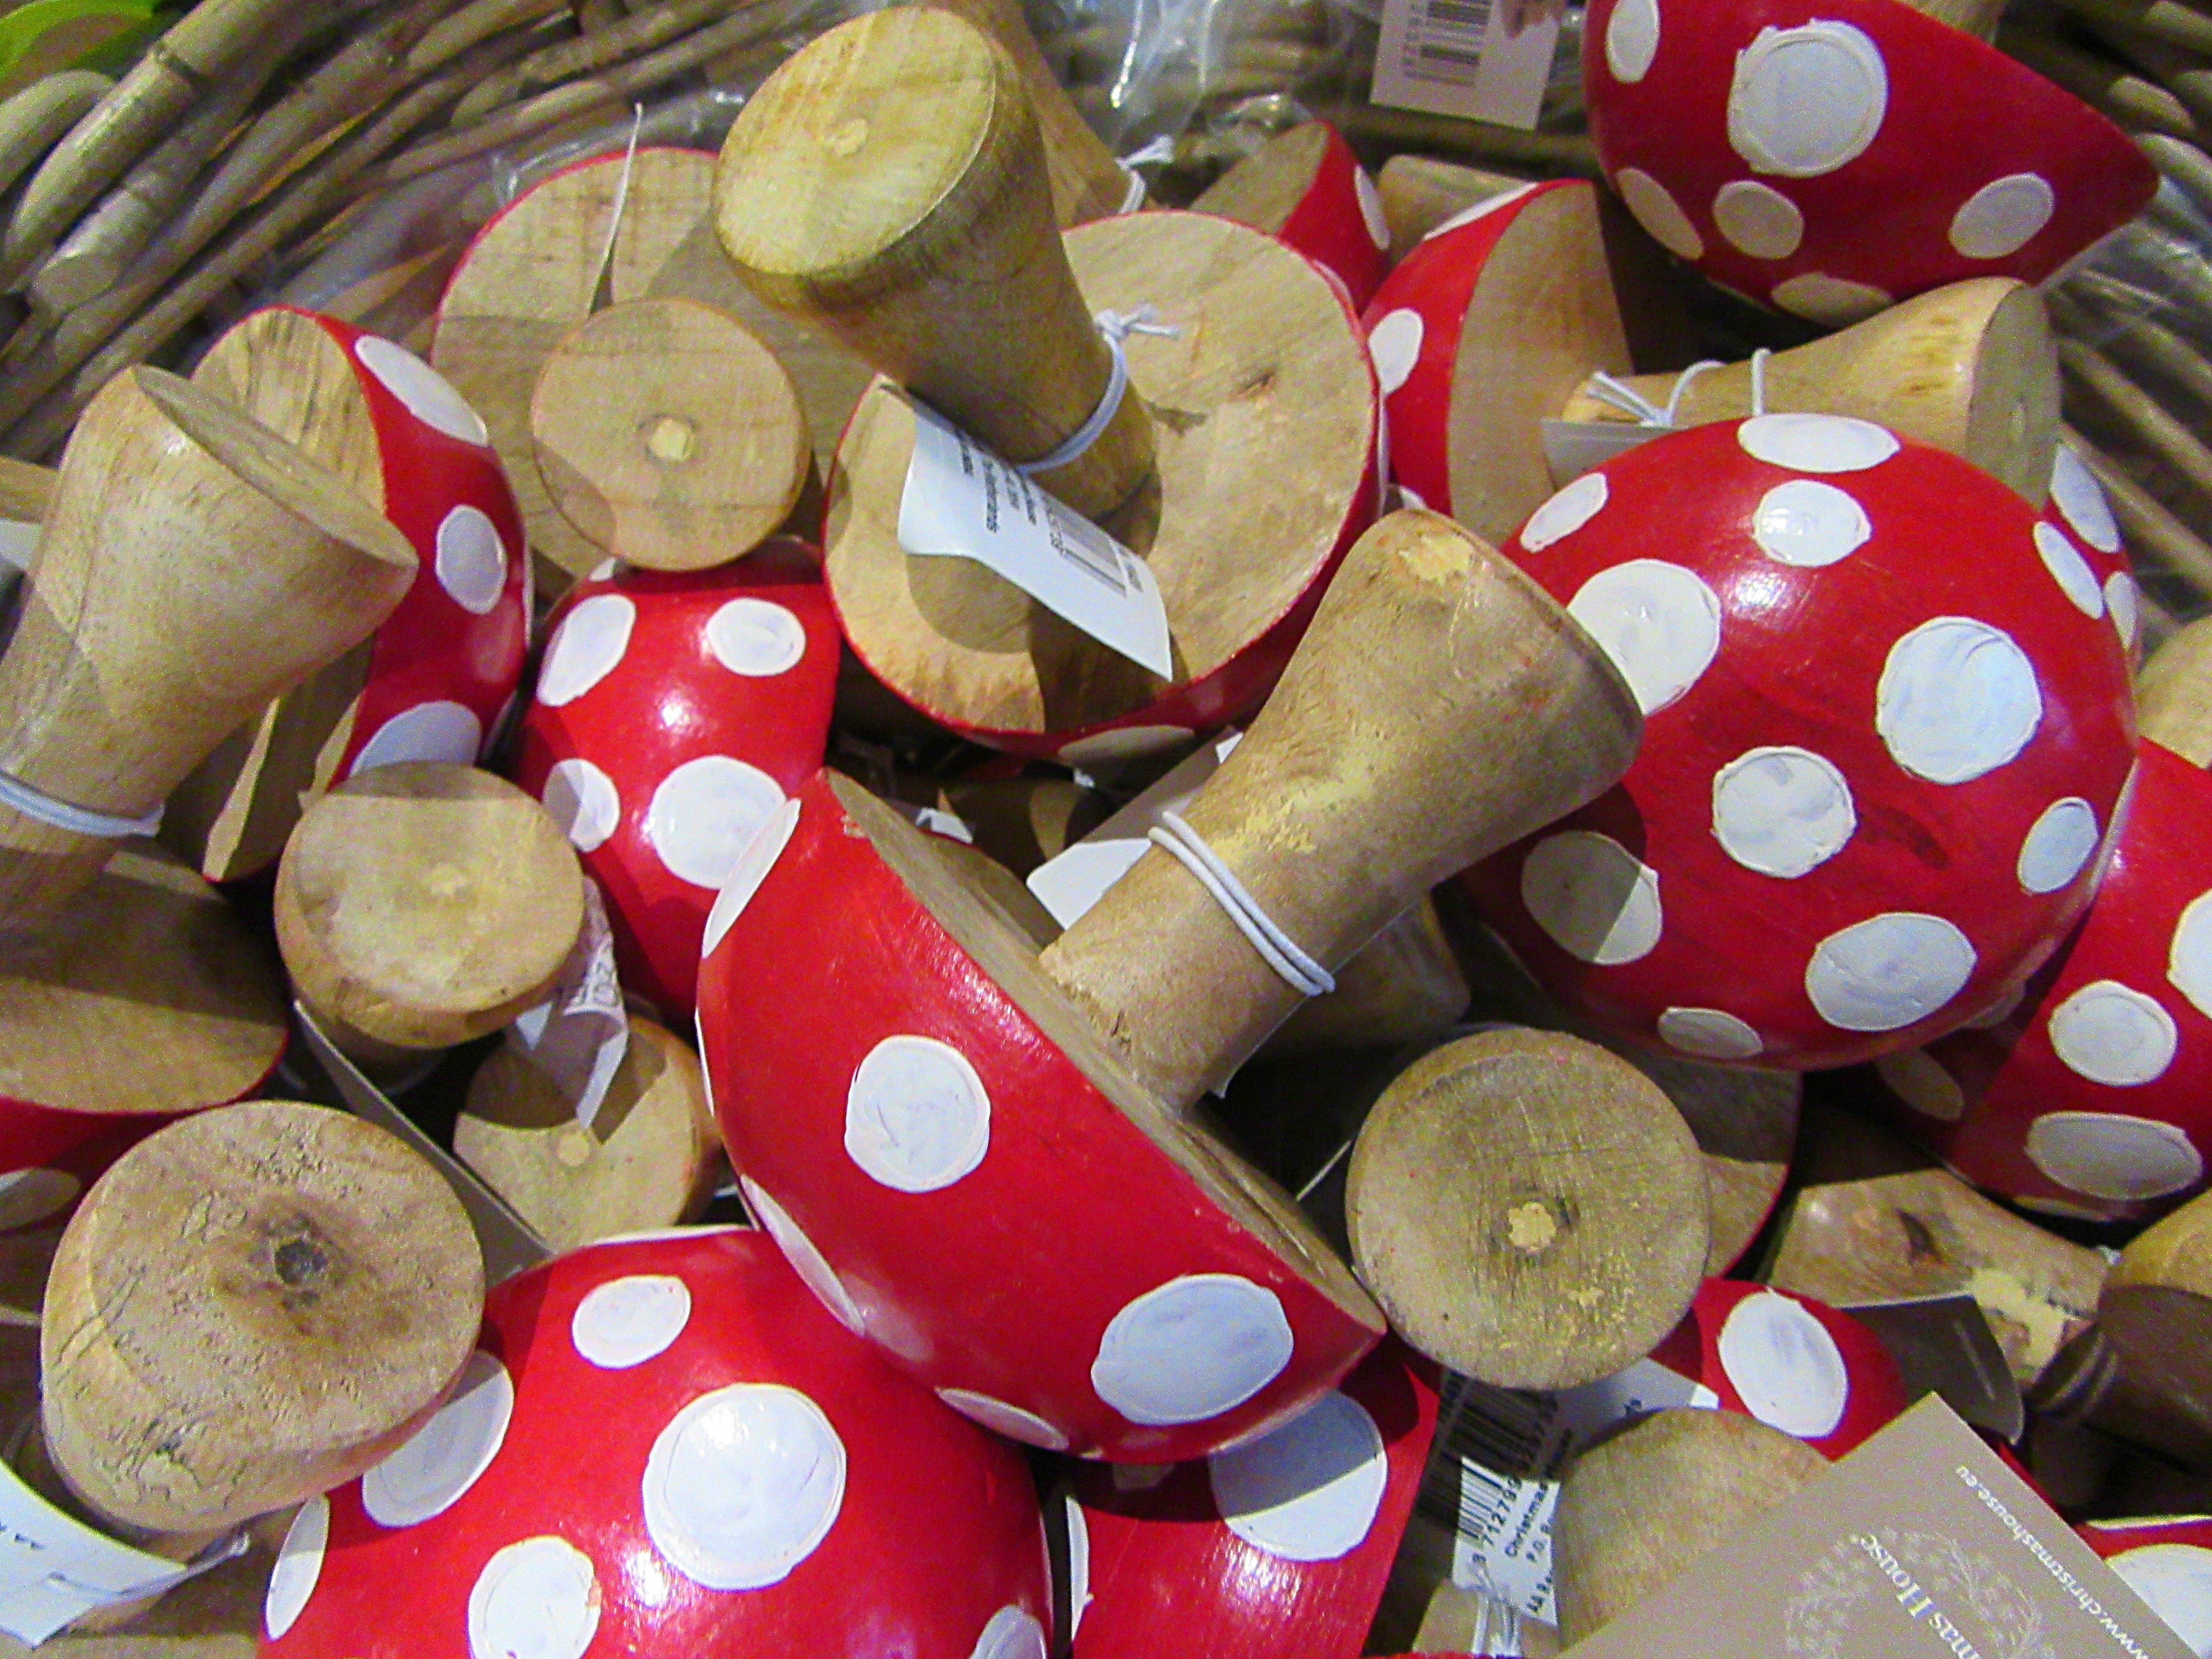
creative, wood, decoration, pattern, dish, food, produce, autumn, cosy, mushroom, baking, christmas, dessert, christmas decoration, decorating, autumn decoration, red with white dots, fall decorations